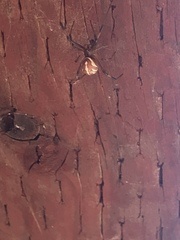
Species: Lactrodectus_hesperus